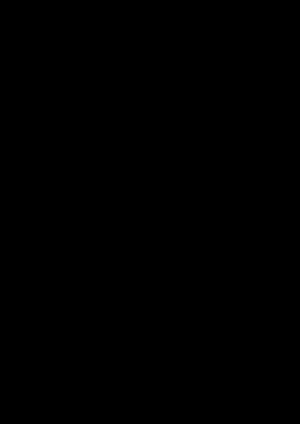
Le logarithme naturel ou logarithme népérien, ou encore logarithme hyperbolique jusqu'au XXᵉ siècle, transforme, comme les autres fonctions logarithmes, les produits en sommes. L'utilisation de telles fonctions permet de faciliter les calculs comprenant de nombreuses multiplications, divisions et élévations à des puissances rationnelles. Il est souvent noté ln.